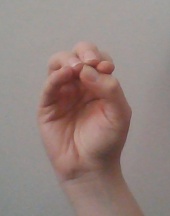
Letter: ha